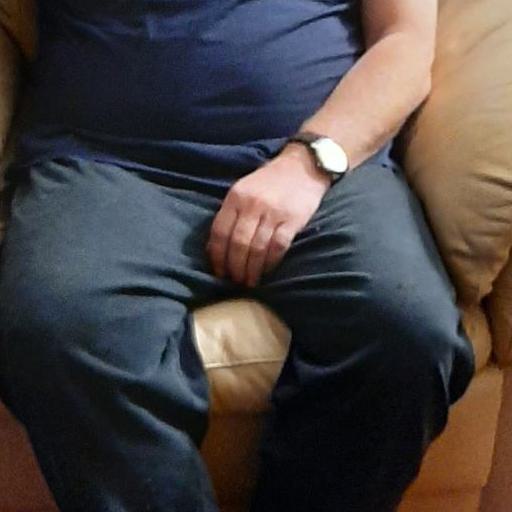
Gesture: no_gesture